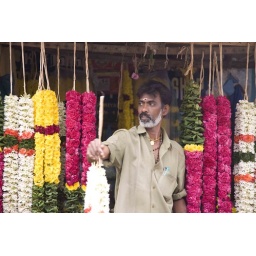
Man holding out fresh flower garlands for sale at a street stall in Chennai